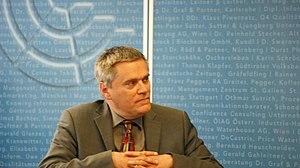
Conférence de François Biltgen (* 1958) au Centre de gestion d'Innsbruck (MCI) le 25 avril 2019. Sur la photo: Winfreid Löffler.